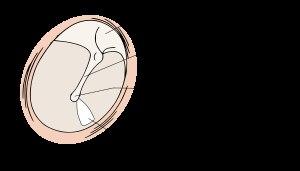
Dans l'anatomie humaine, la pars flaccida est une partie de la membrane du tympan. De forme triangulaire et flasque.